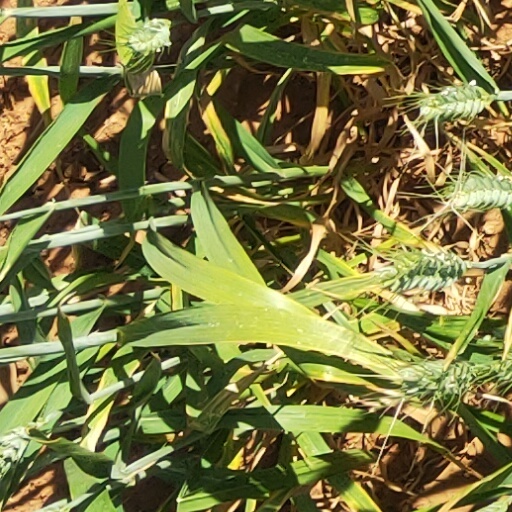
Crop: wheat